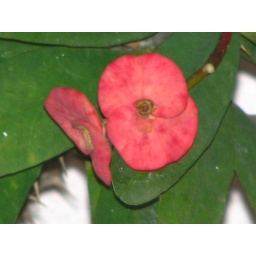
A flower in a cactus plant in our garden. Dont know which type. Namers will be thanked wholeheartedly!